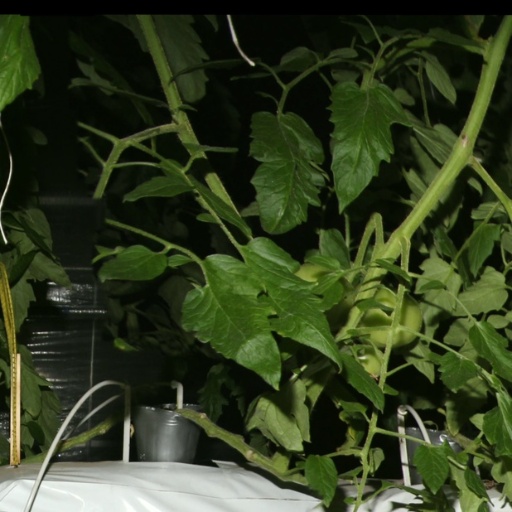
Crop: tomato